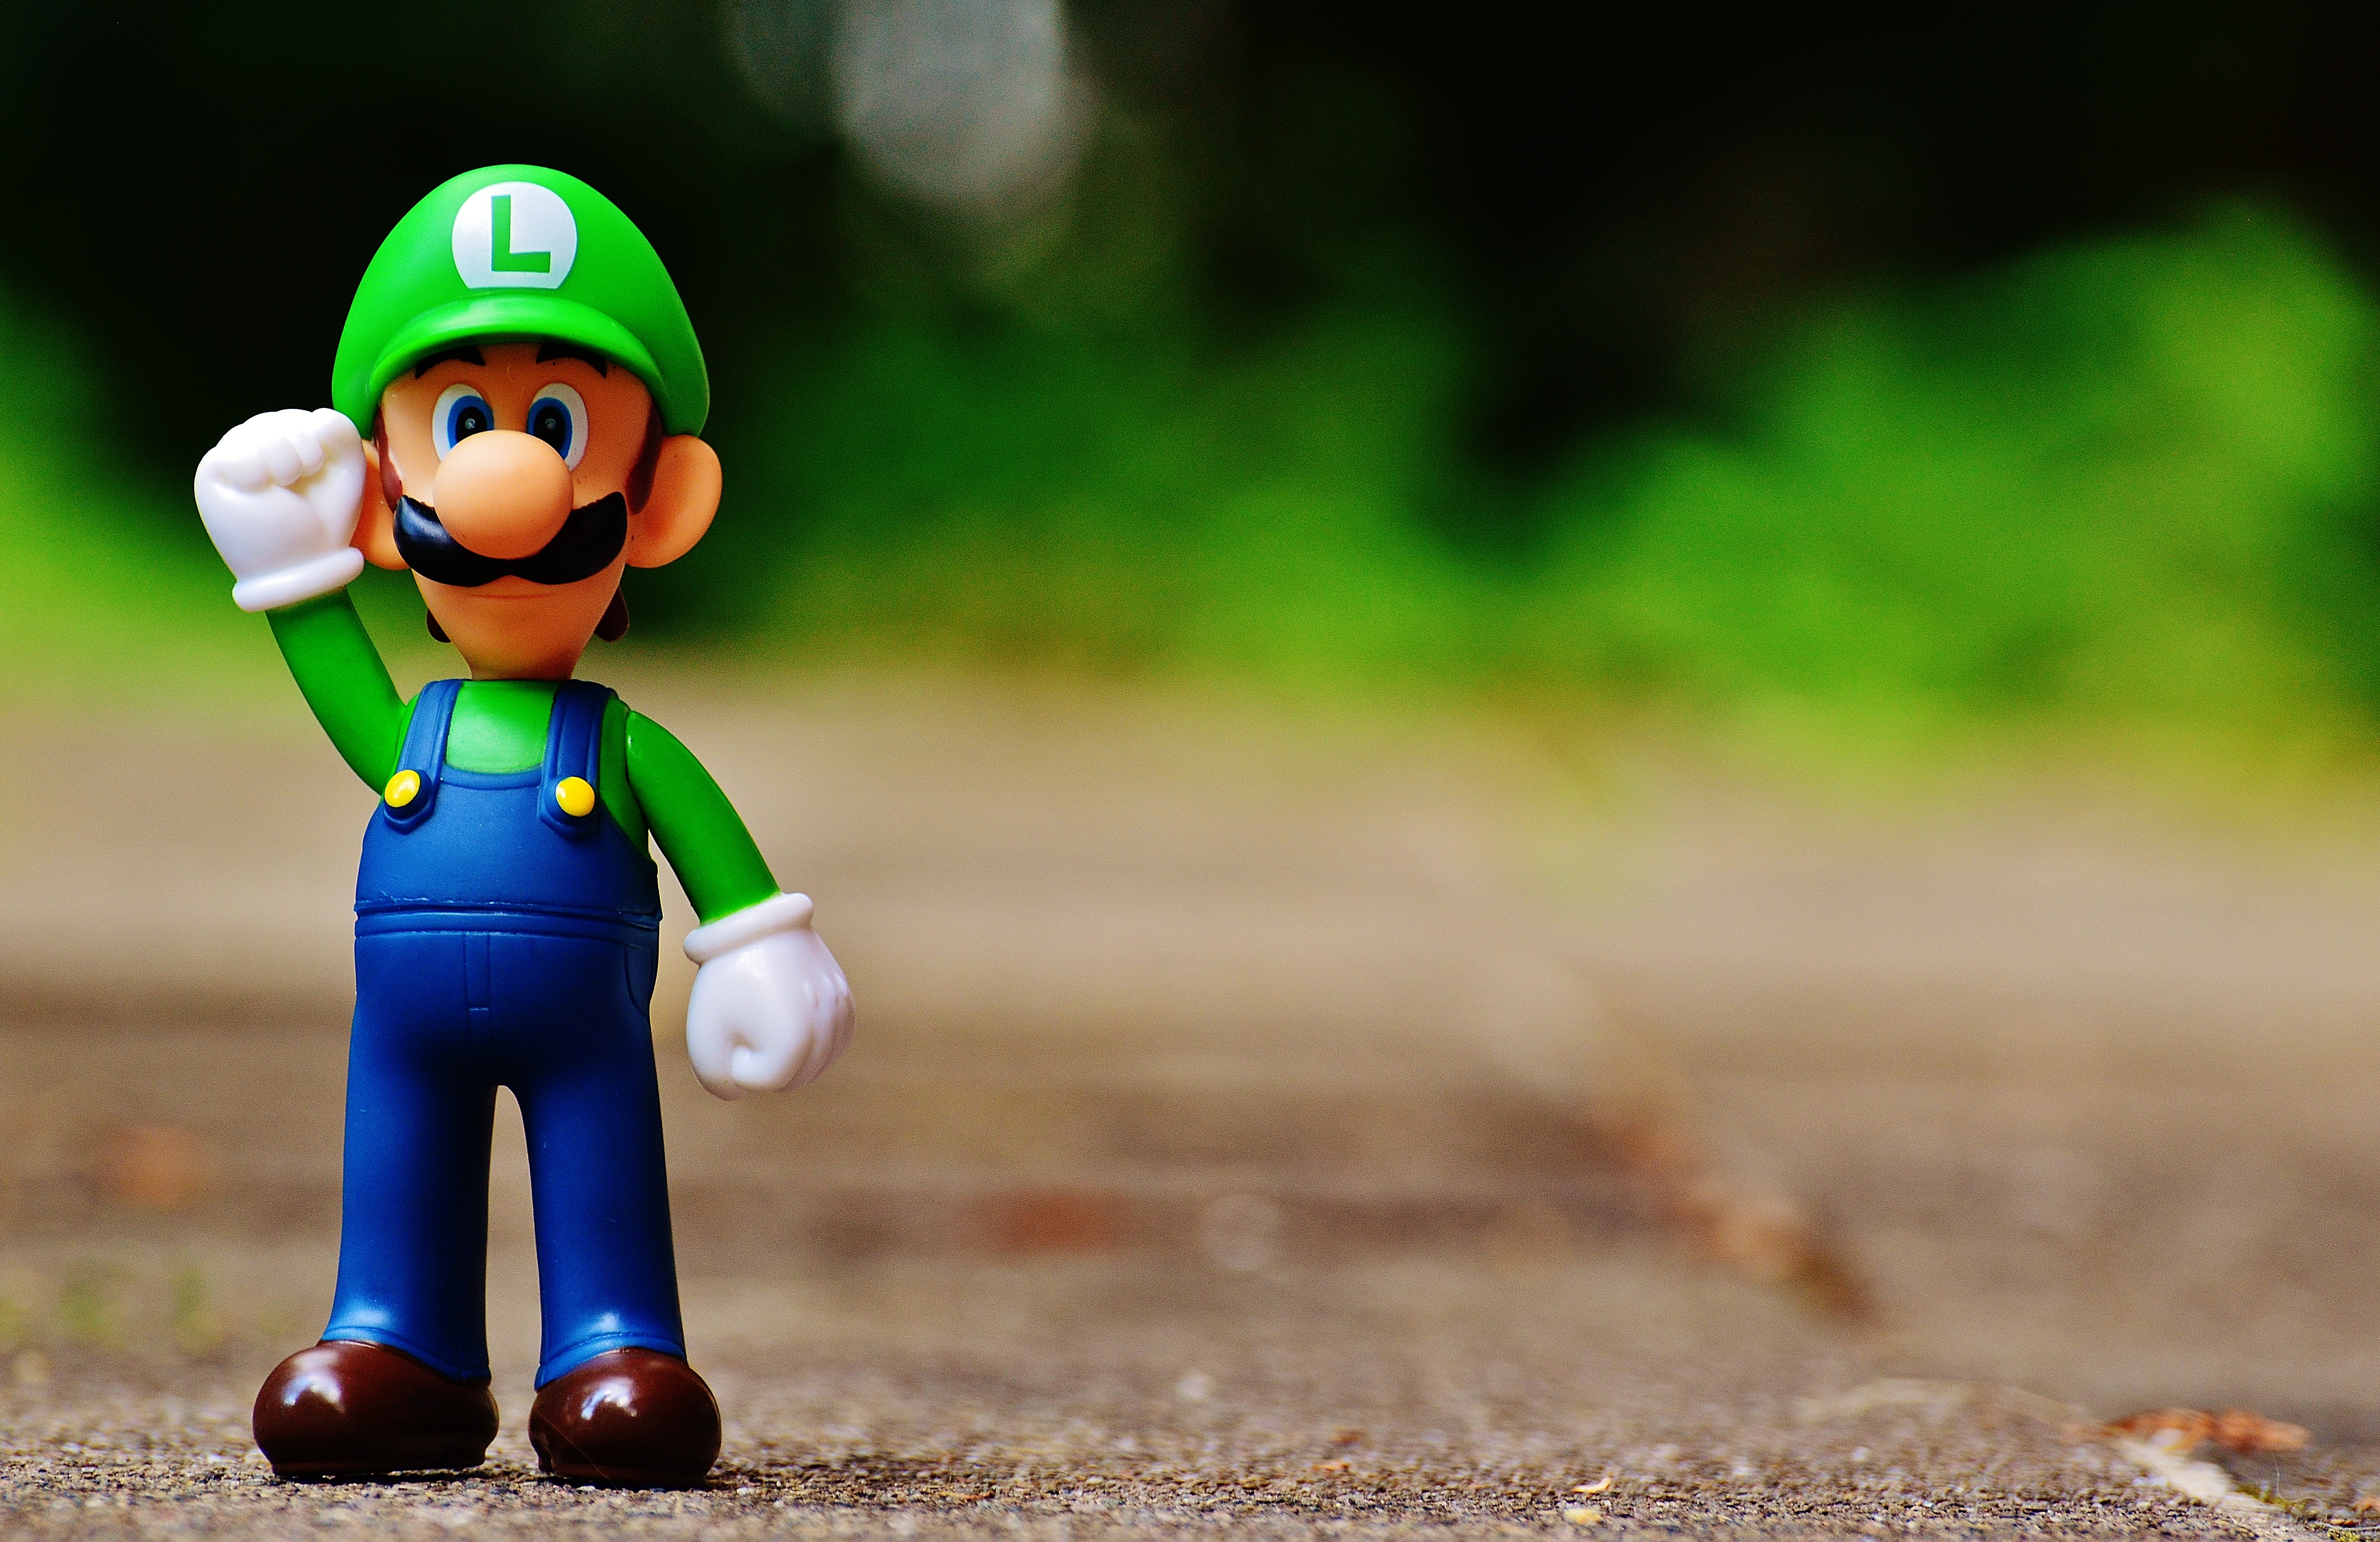
video game, play, retro, green, child, toy, fig, video, happy, super, classic, character, nintendo, cartoon, game console, computer game, super mario bros, luigi, marios brother luigi, mushroom kingdom, nintendo entertainment system, nes, arcade game